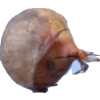
Label: onion